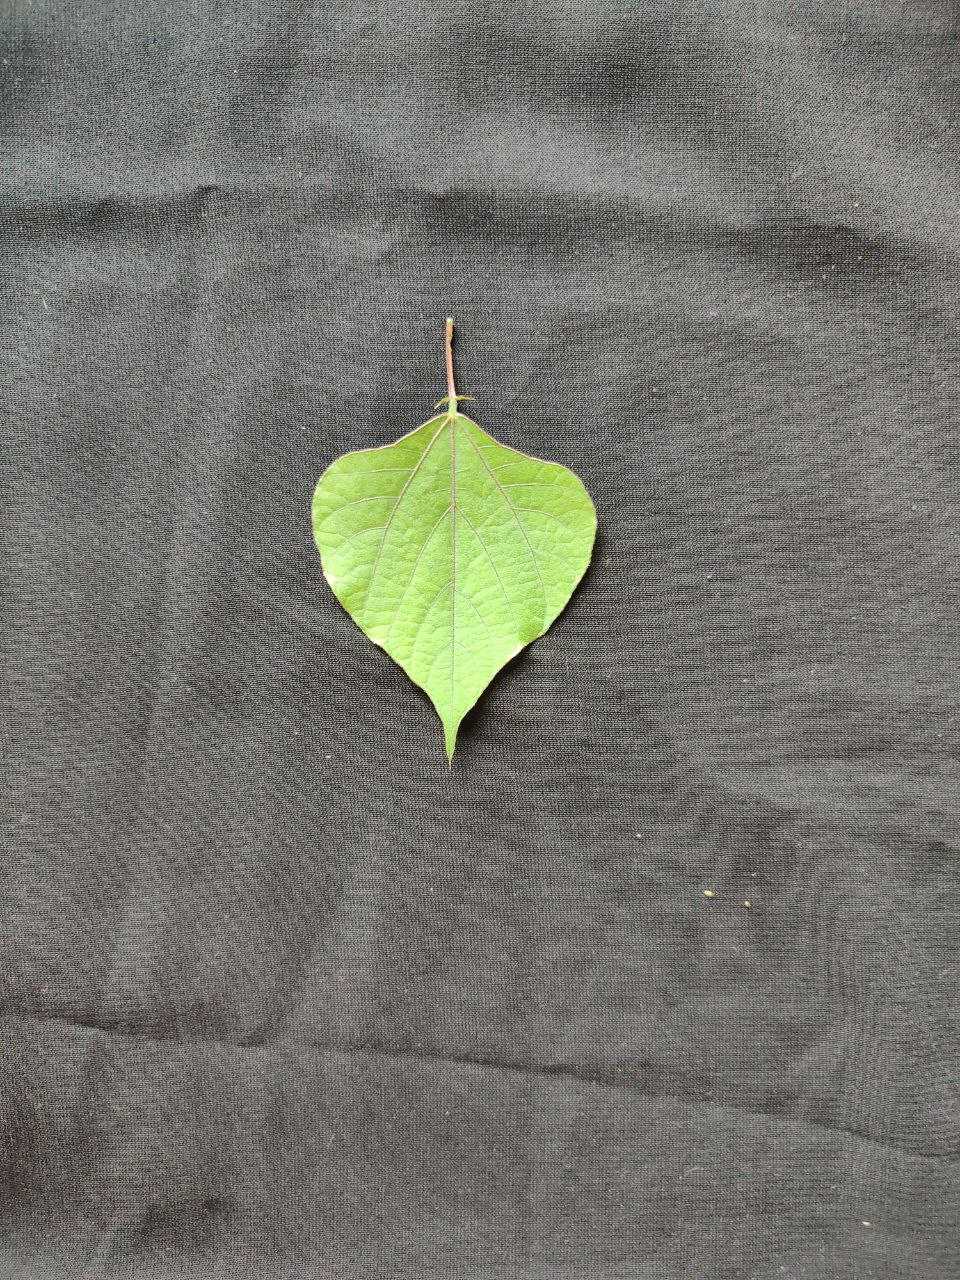
Crop: bean
Leaf condition: Fresh Leaf